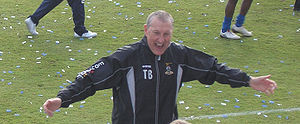
Terry Butcher
Terence Ian "Terry" Butcher er en tidligere engelsk fodboldspiller og senere manager, der spillede som forsvarsspiller. Han er medlem af Scottish Football Hall of Fame.